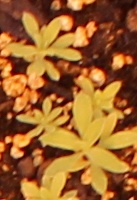
Label: Kochia